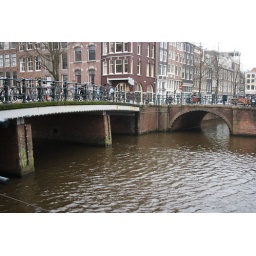
Everywhere you go in Amsterdam there is a bridge full of bikes